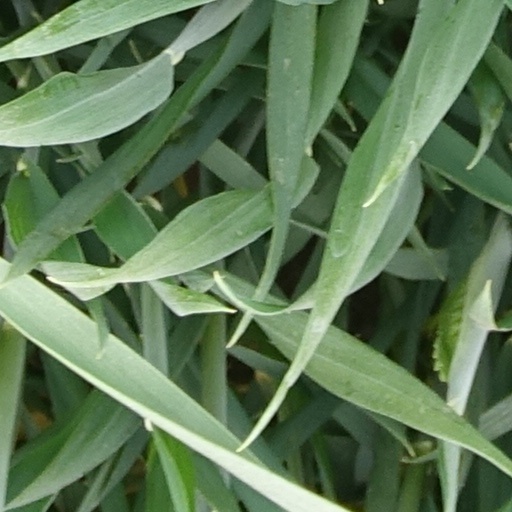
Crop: wheat